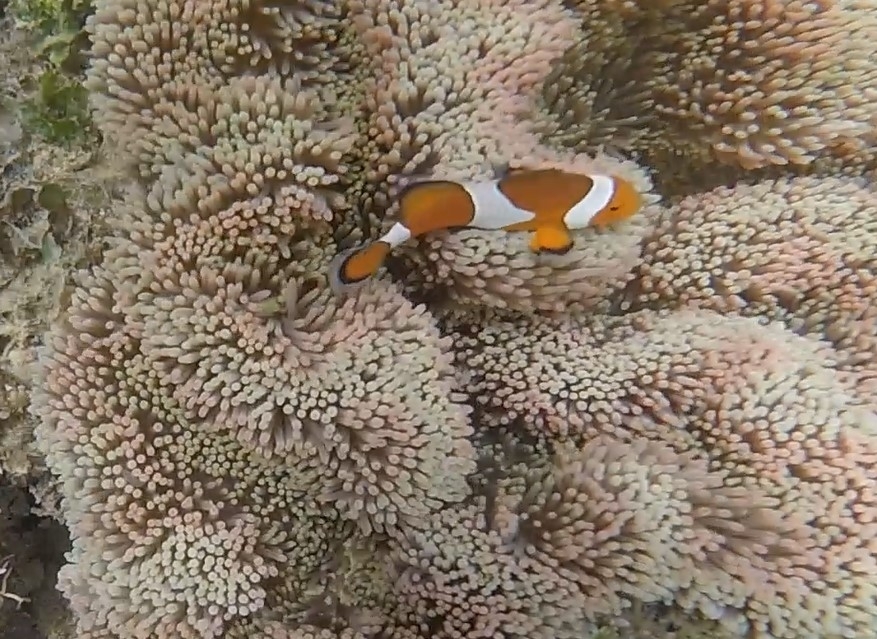
Amphiprion ocellaris (Ocellaris Anemonefish)